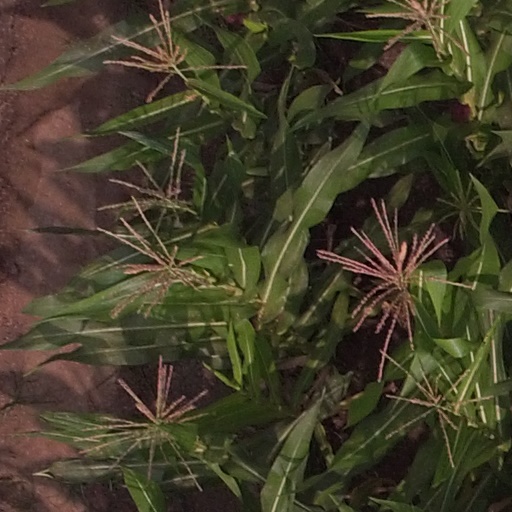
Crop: maize; corn